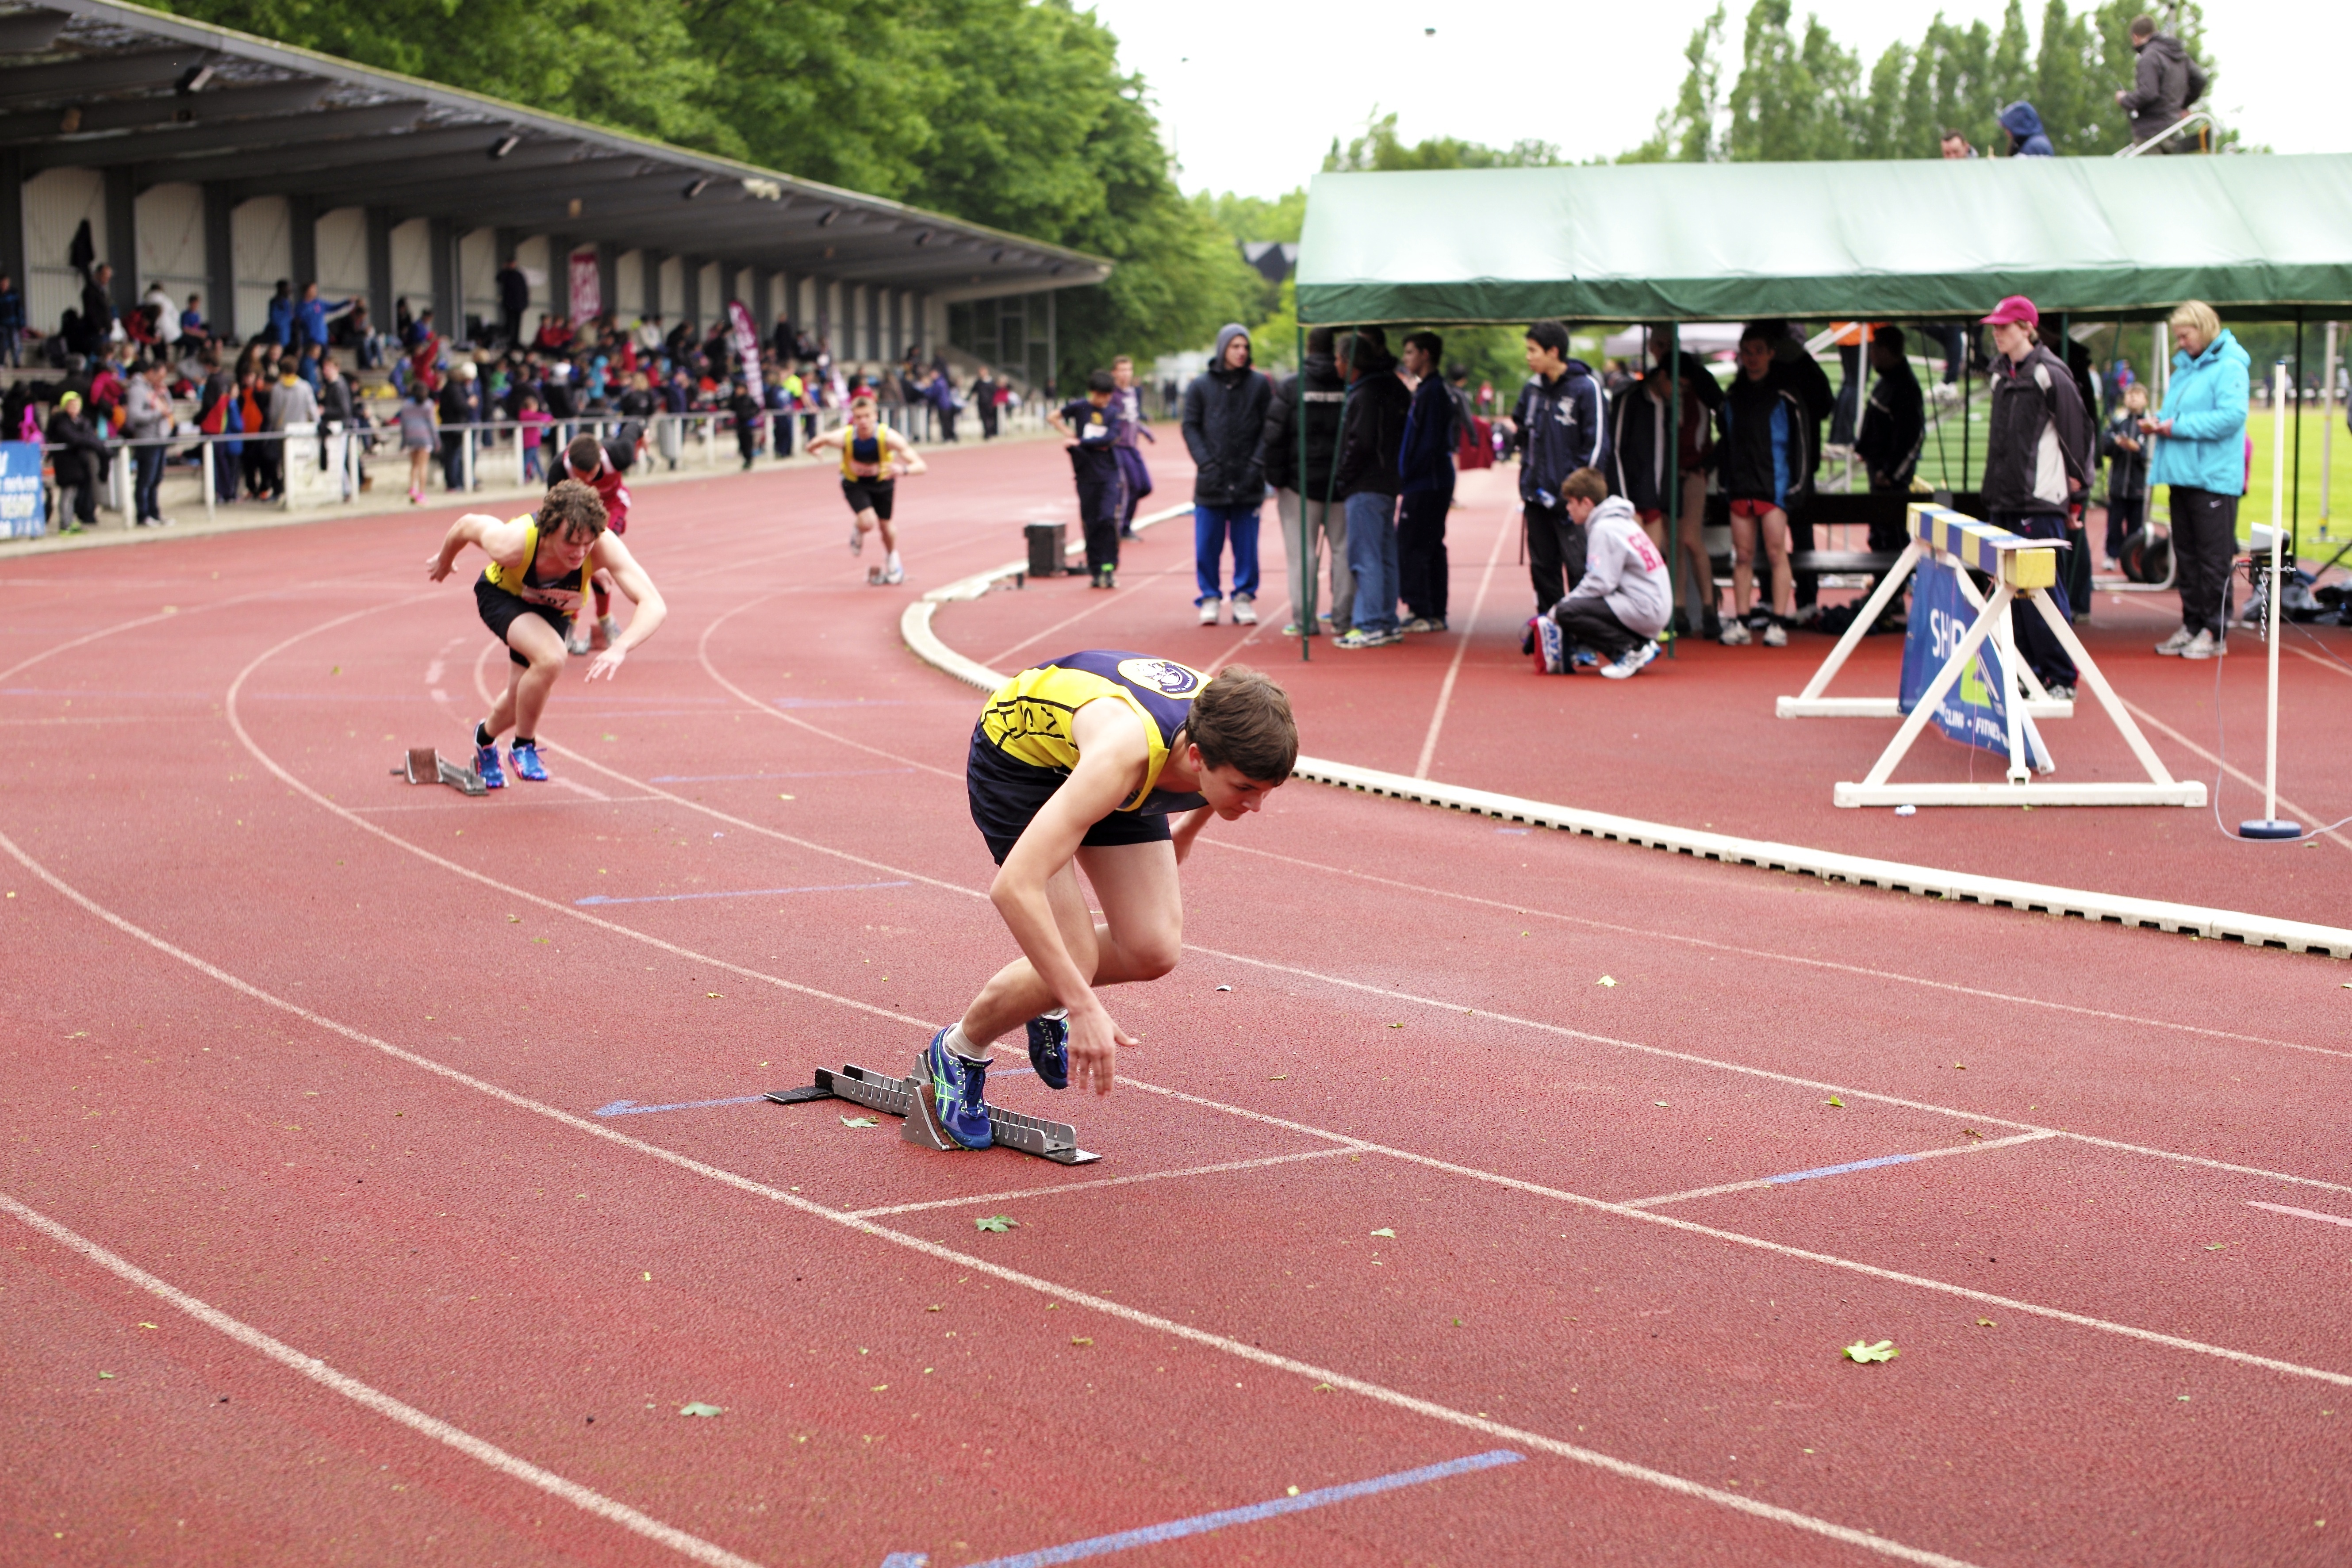
structure, girl, track, sport, boy, running, run, runner, competition, sports, endurance, highschool, athletics, meet, sprint, trackfield, sport venue, endurance sports, track and field athletics, middle distance running, 4 100 metres relay